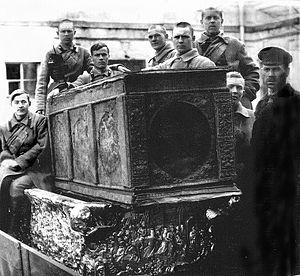
La châsse Alexandre Nevski ou complexe mémorial de la châsse d'Alexandre Nevski est une œuvre de style baroque de l'art décoratif russe du XVIIIᵉ siècle, réalisée en argent, à l'époque du règne de l'impératrice Élisabeth Petrovna. Le complexe mémorial comprend aussi une plus petite châsse en bois garnie d'argent, réalisée sous le règne de Pierre Ier le Grand et d'Ivan V.